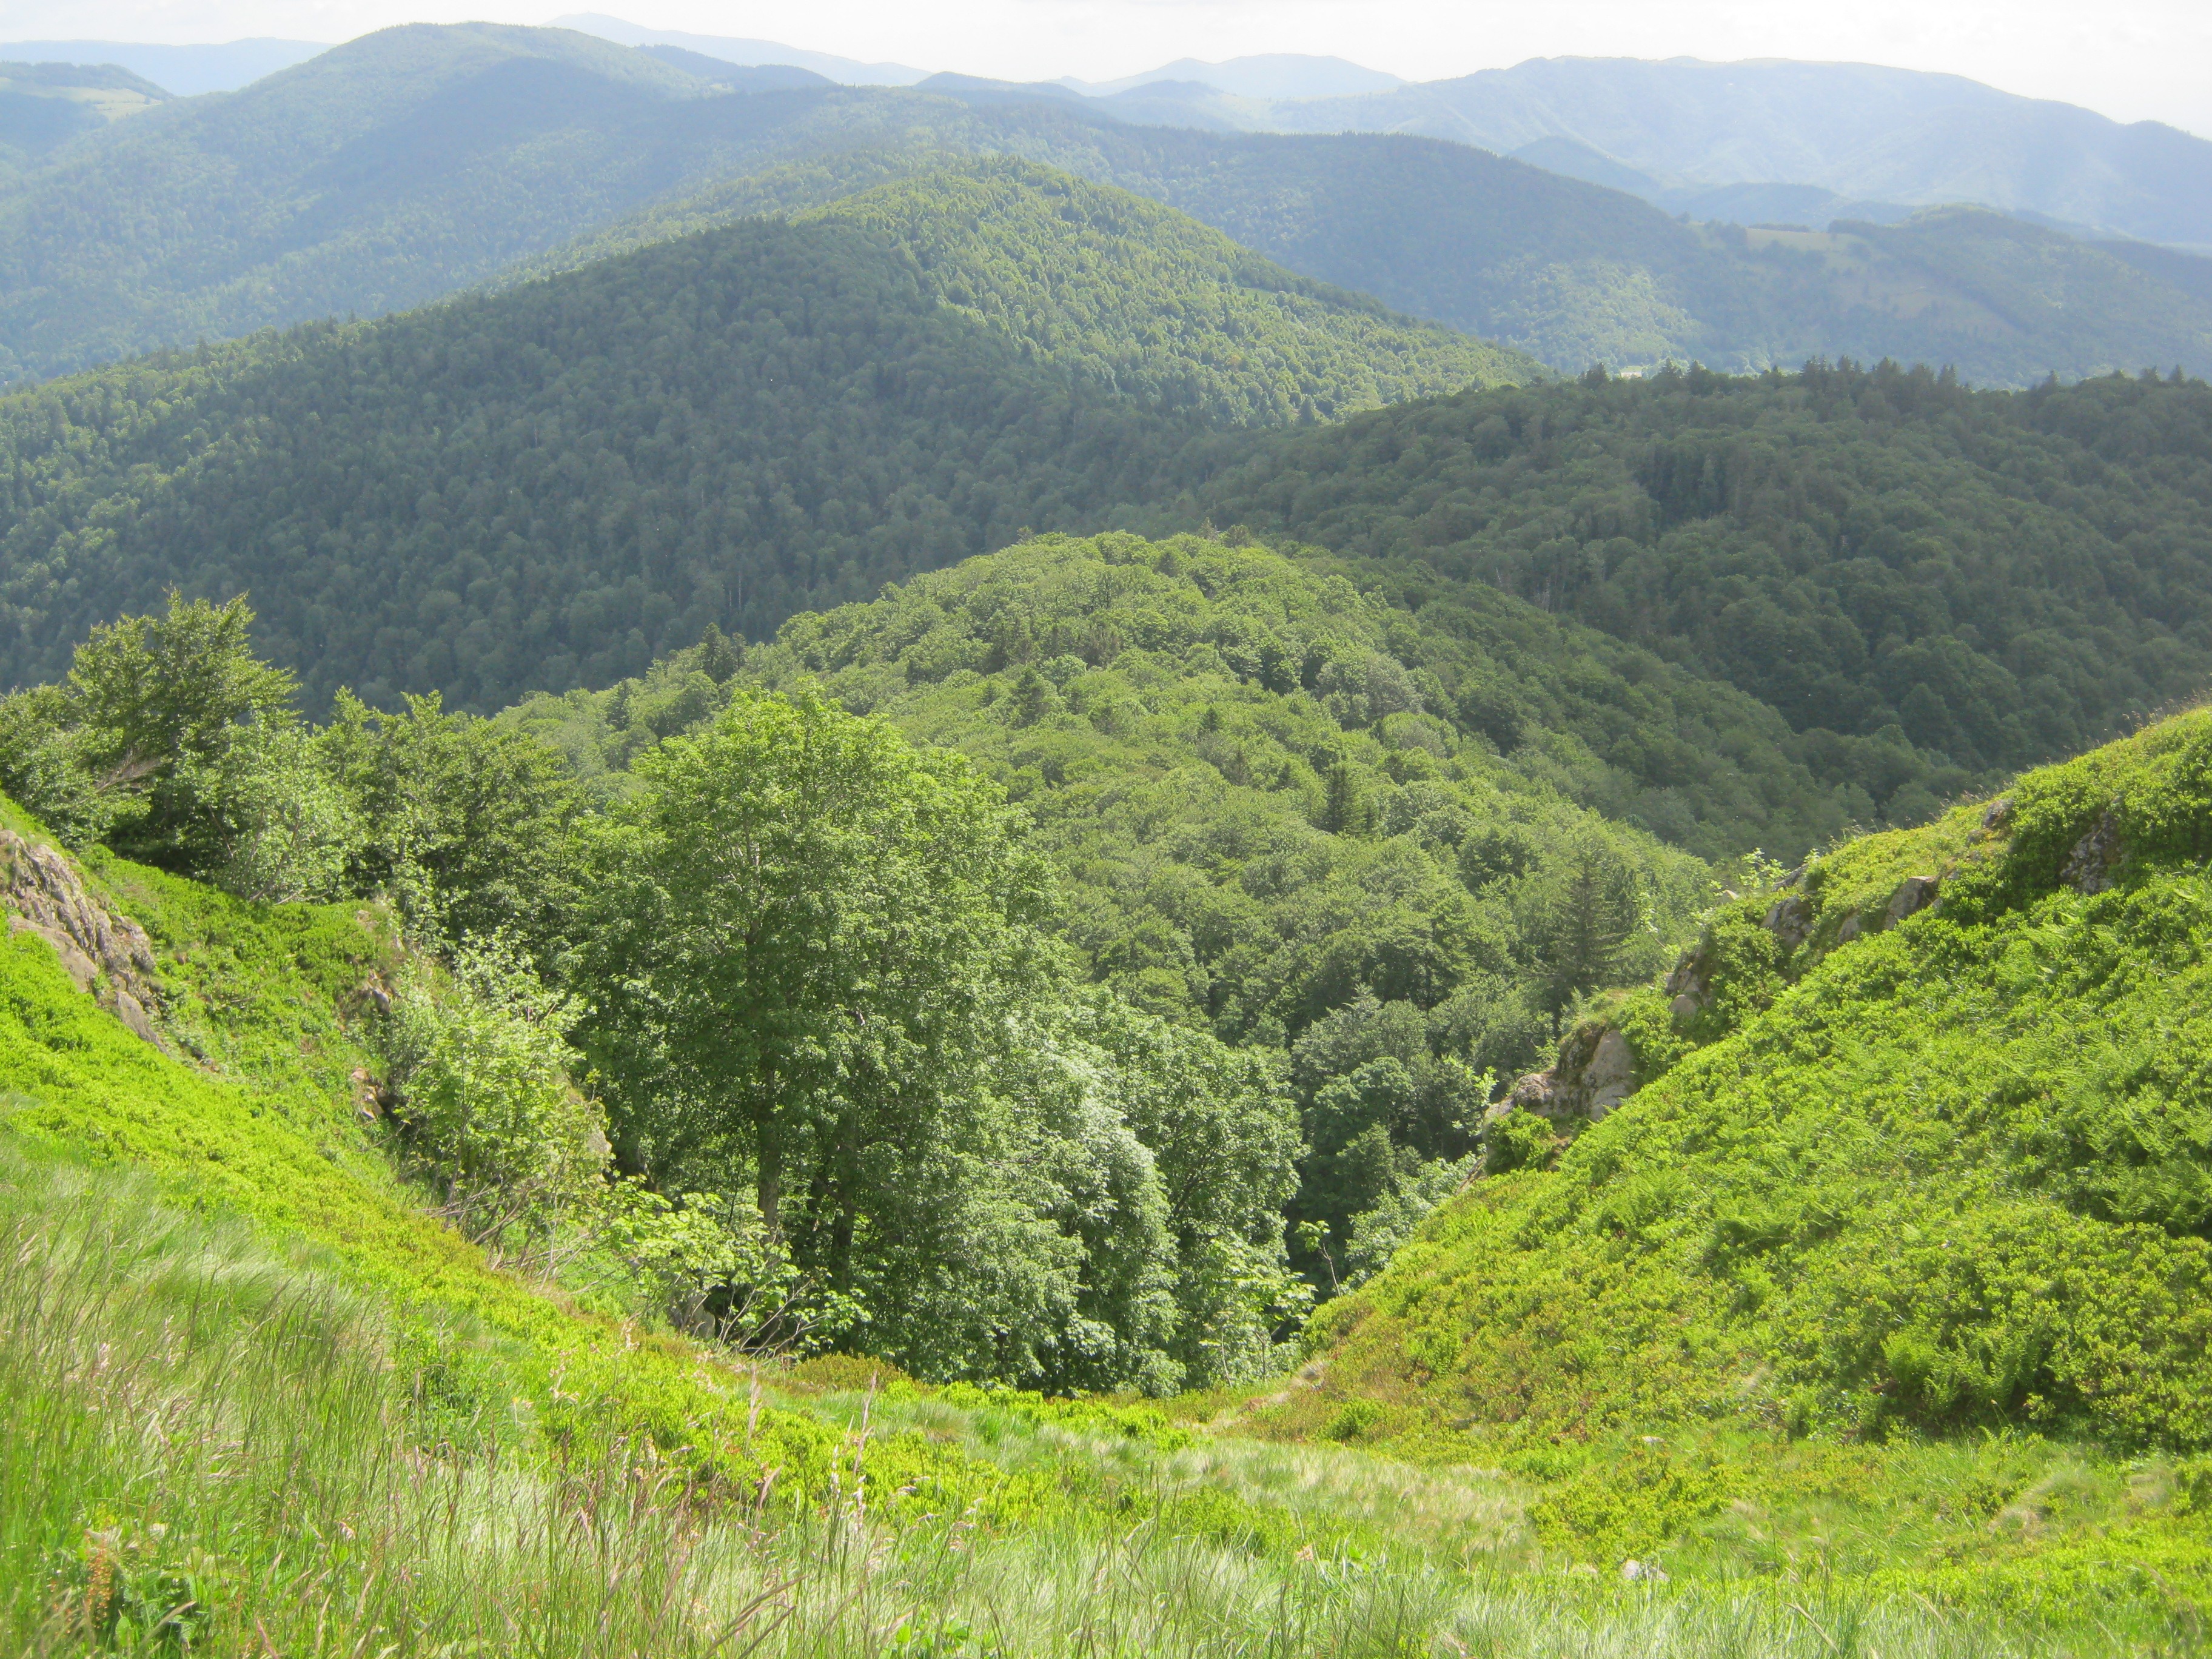
forest, walking, mountain, hiking, trail, meadow, hill, valley, mountain range, pasture, highland, ridge, vegetation, plateau, fell, habitat, ecosystem, vosges, landform, mountain pass, hill station, natural environment, geographical feature, mountainous landforms, temperate broadleaf and mixed forest